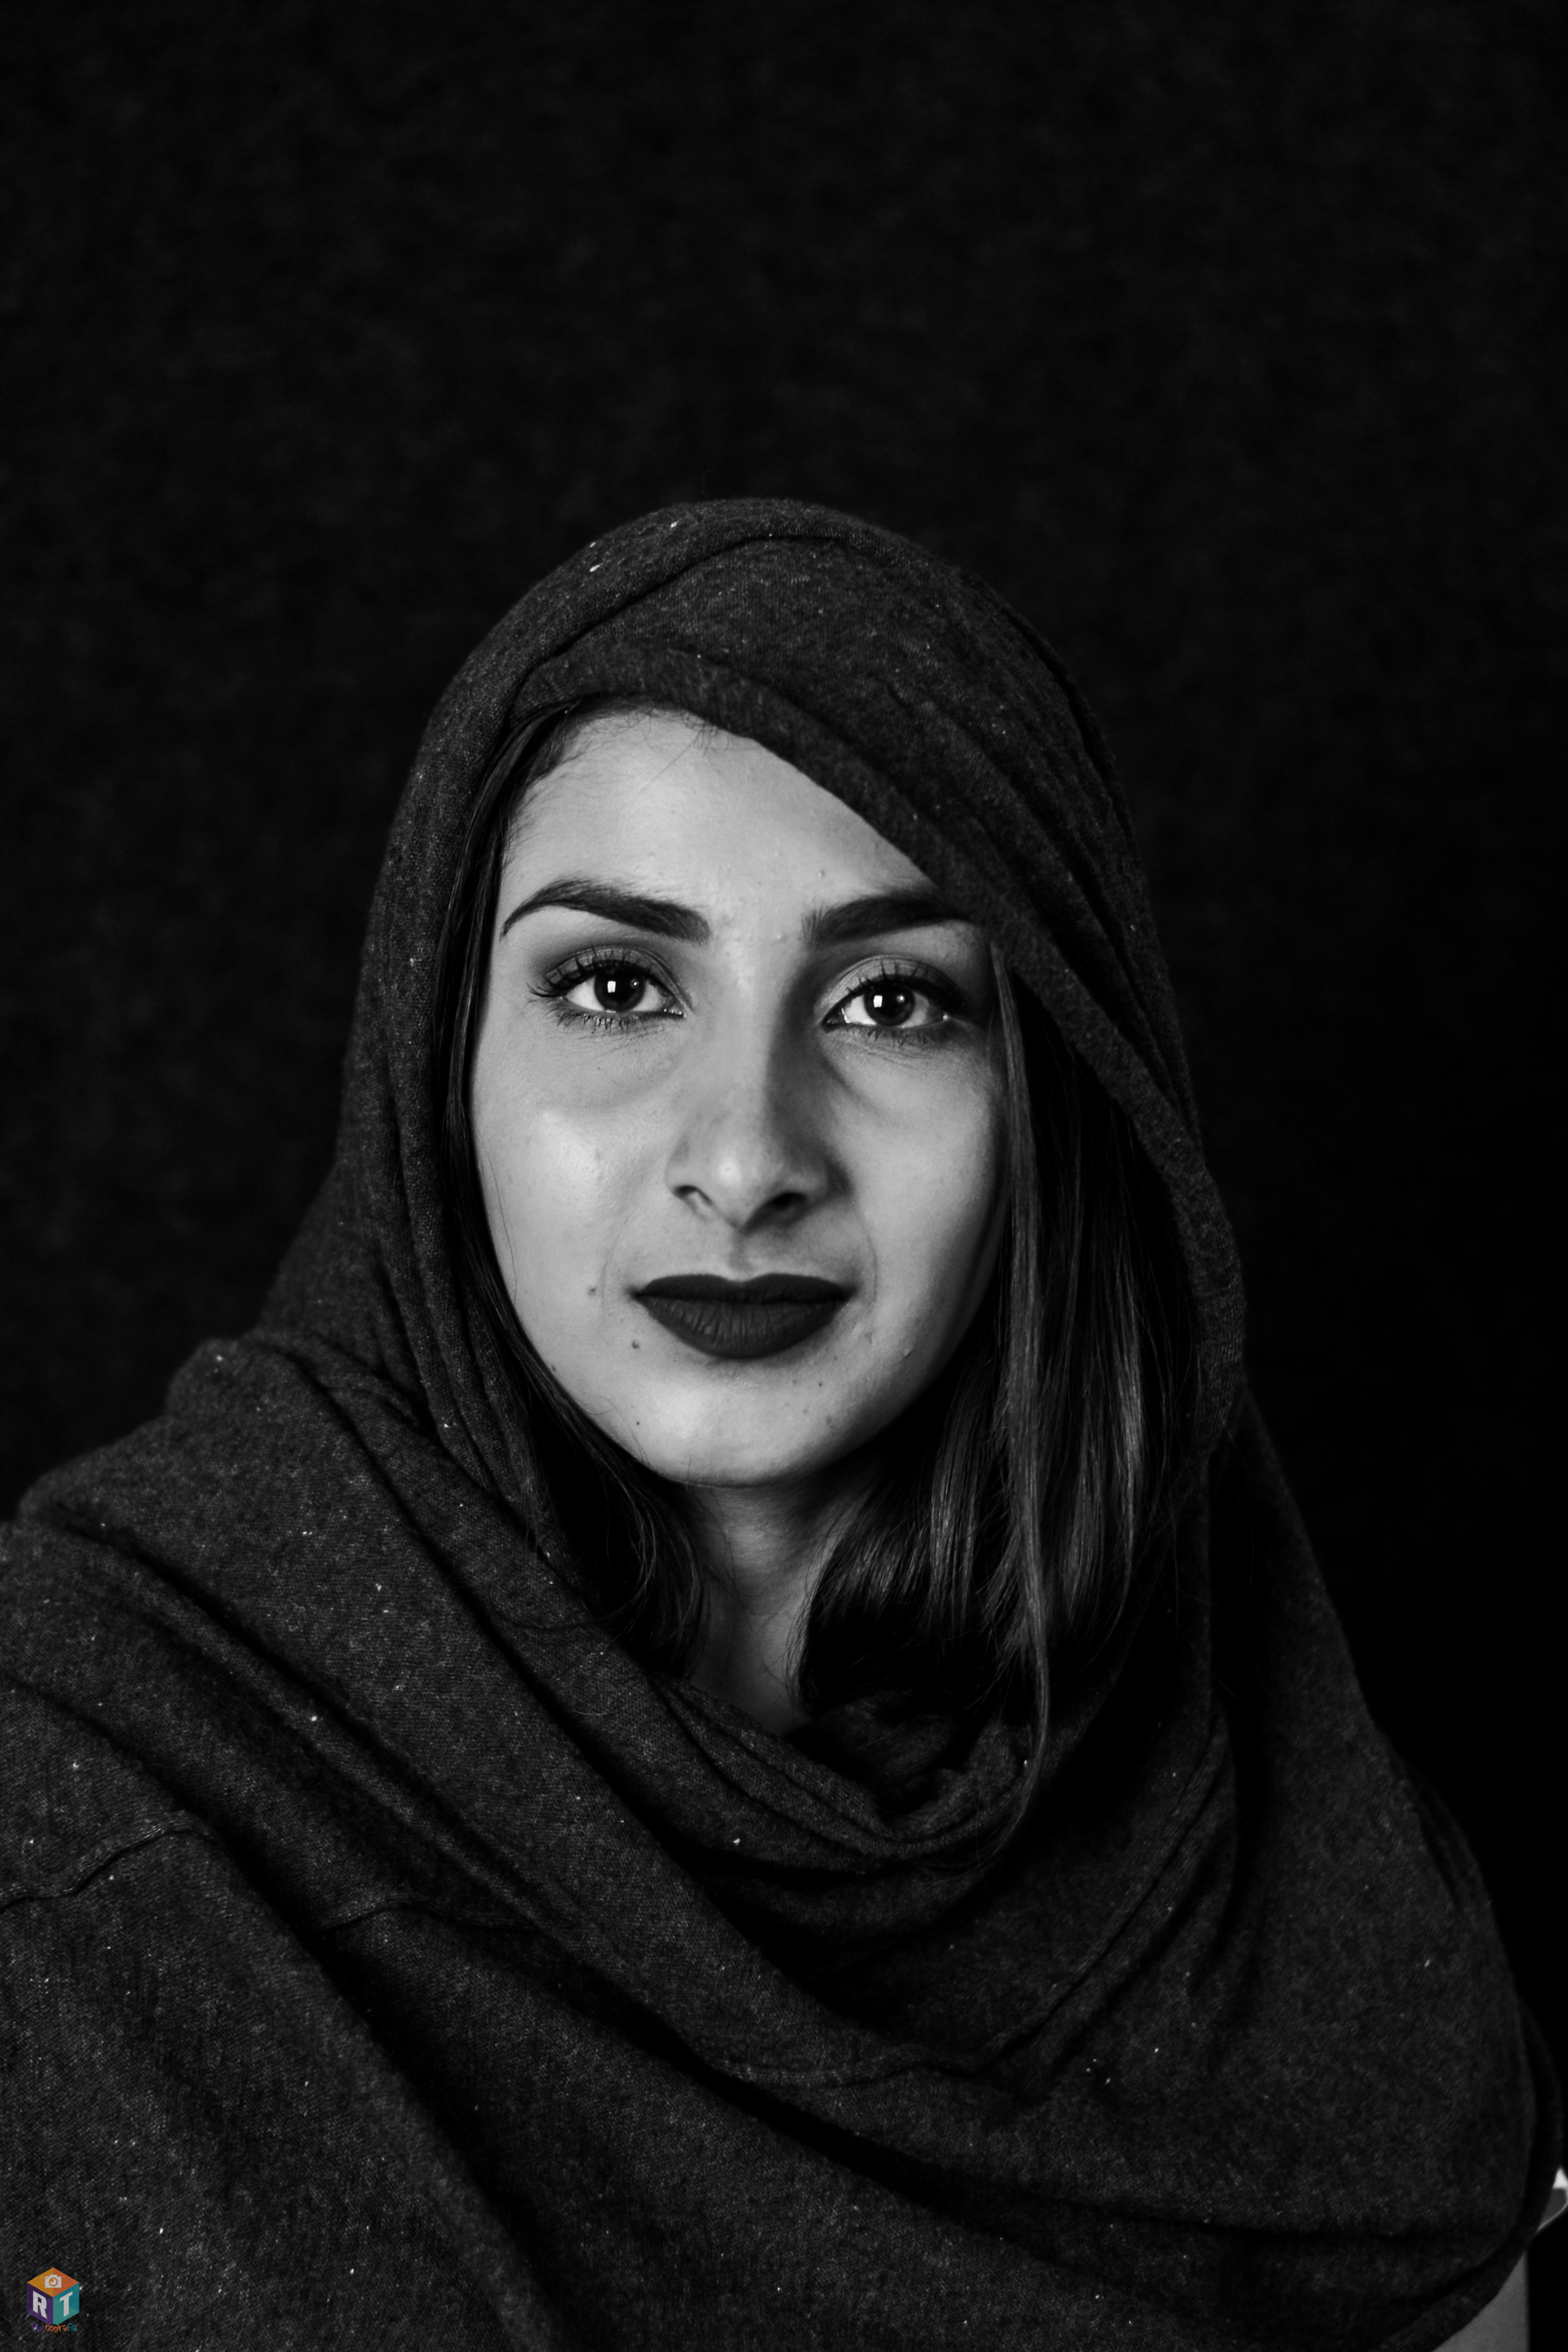
photo, black, photograph, face, person, beauty, black and white, photography, portrait, monochrome photography, girl, eye, model, smile, photo shoot, monochrome, human, portrait photography